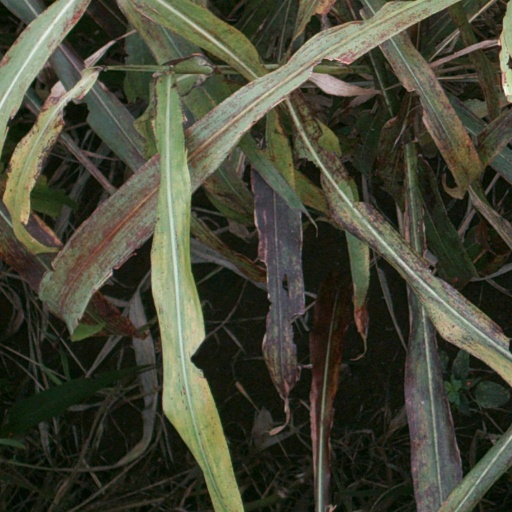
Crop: sorghum